Holden Commodore (VZ)

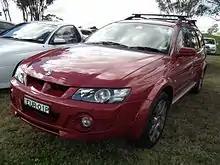
HSV Avalanche

Both HSV vehicles were built in two series, the 2003 "Y Series II" (the wagon was actually available as of October/November 2003) and an updated version of the "Y Series II", which included some of the upgrades found in the newer "Z Series" HSV models. These later models are quite rare, with a build life of nine months from April 2005 to December 2005.